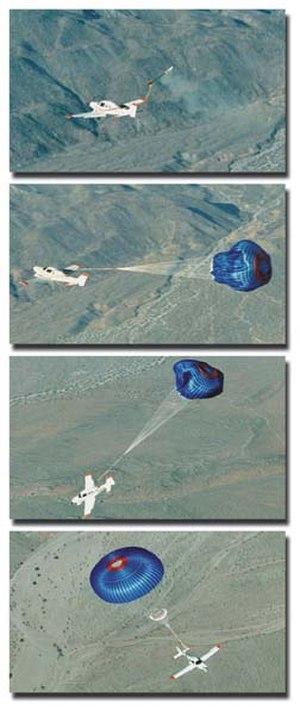
Un parachute balistique est un parachute éjecté de son boîtier par une petite explosion ou une fusée. L'avantage du parachute balistique, c'est qu'il éjecte le parachute très rapidement, ce qui le rend idéal sur les avions légers, les deltaplanes, les drones et les ulm, où une situation d'urgence peut se produire à proximité du sol. Dans une telle situation, un parachute classique ne s'ouvrirait pas assez vite.